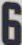
Number: 6